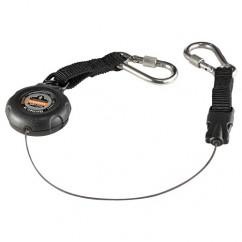
3000 STD BLK RETRACTABLE DUAL SS
Item #: LF6519300 Manufacturer: Mfg #: Technical Specifications: Description: Shipping Info: •Actual Weight - .6000
Brand: ET02
Category: Animals & Pet Supplies > Pet Supplies > Pet Leashes > No-Pull Leashes